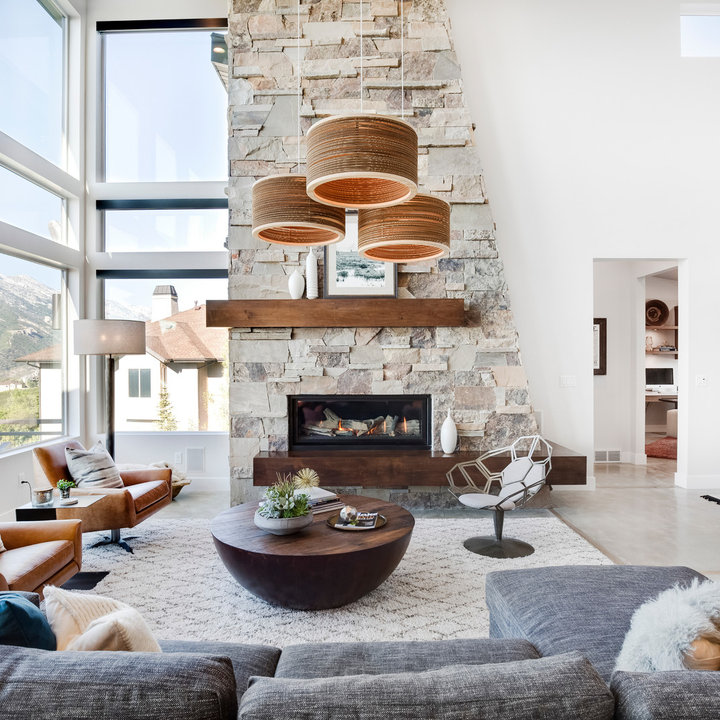
Style: Rustic